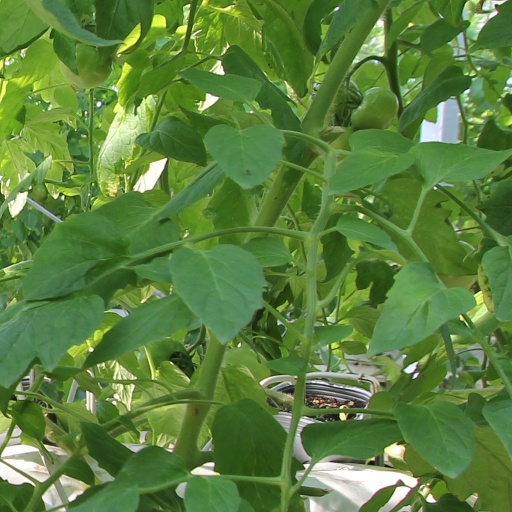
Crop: tomato